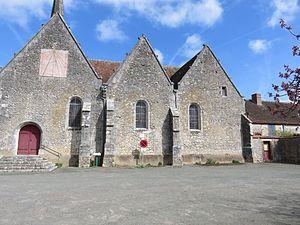
Village de Morier, Eglise
Moriers est une commune française située dans le département d'Eure-et-Loir en région Centre-Val de Loire.